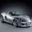
Label: automobile